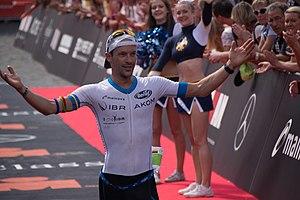
Les championnats du monde d'Ironman 2017 se déroule le 14 octobre 2017 à Kailua-Kona dans l'État d'Hawaï. Ils sont organisés par la World Triathlon Corporation.